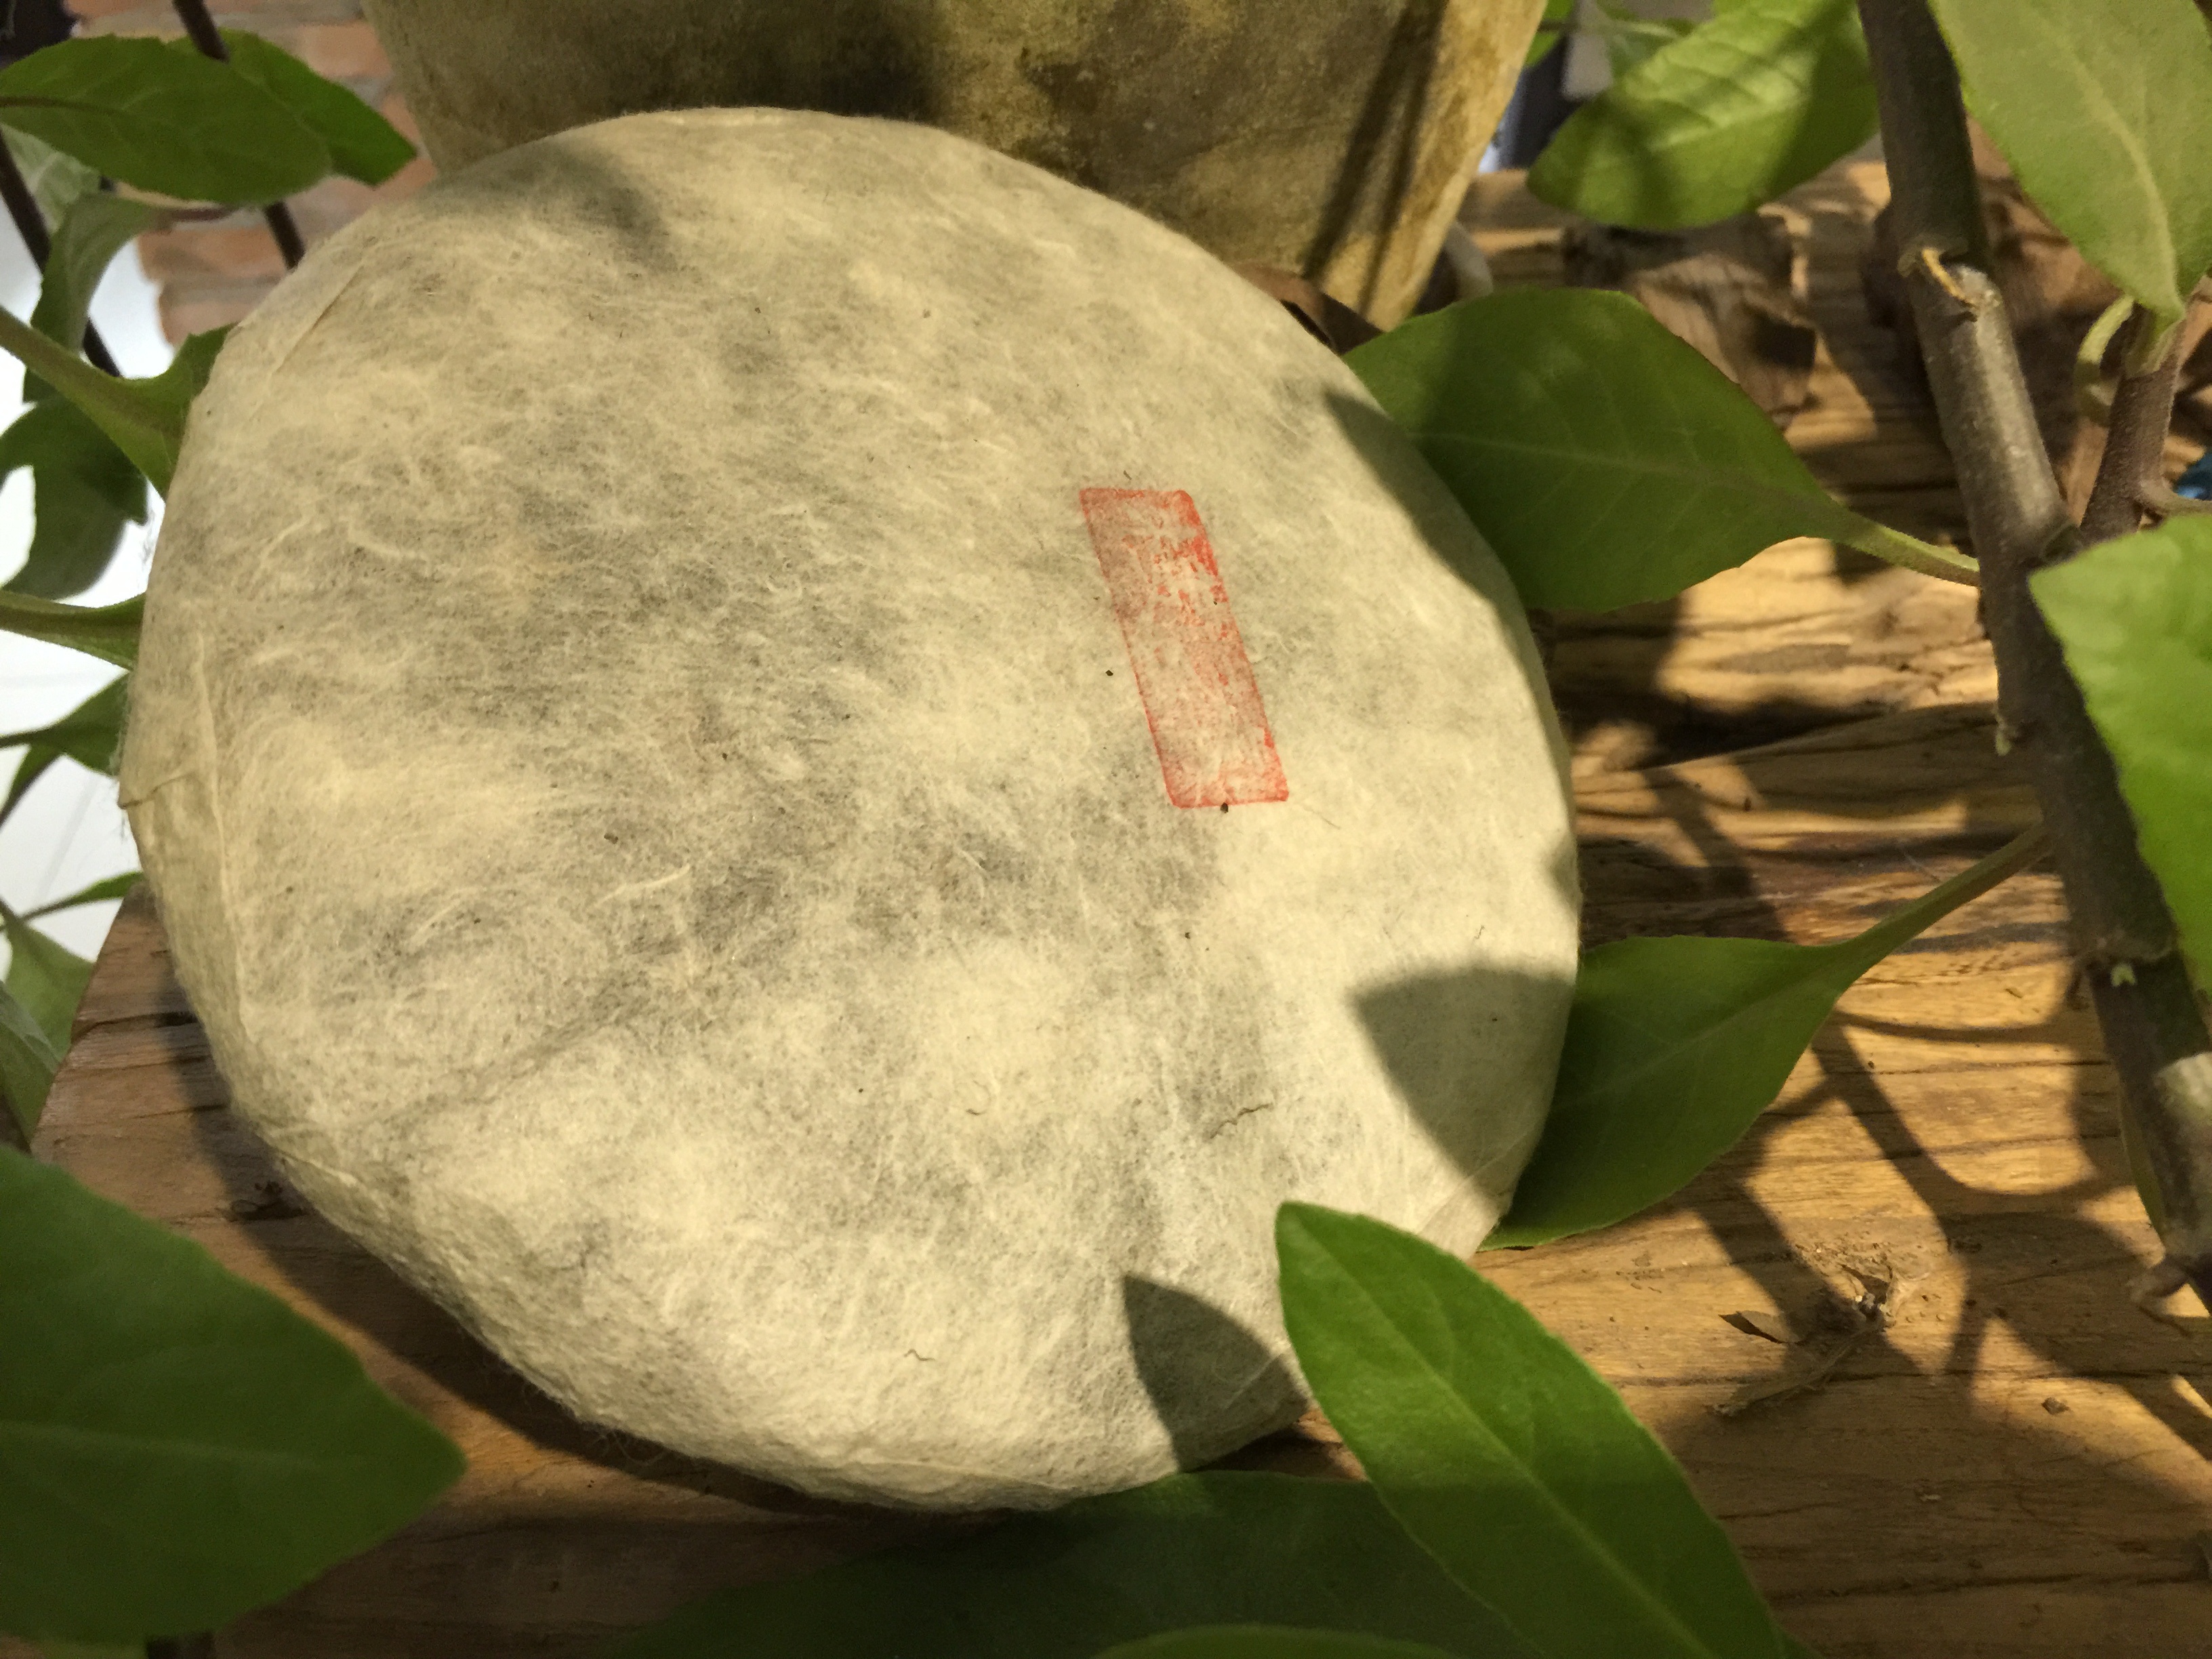
tree, nature, plant, tea, leaf, flower, green, produce, botany, flora, flowering plant, pu erh tea, tea cake, land plant